Dean Stockwell

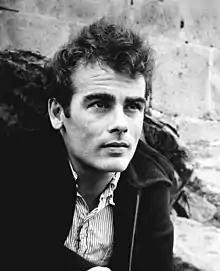
Stockwell in 1965

Robert Dean Stockwell (March 5, 1936 – November 7, 2021) was an American actor, whose career in film and television spanned seven decades. As a child actor under contract to Metro-Goldwyn-Mayer, he appeared in "Anchors Aweigh" (1945), "Song of the Thin Man" (1947), "The Green Years" (1946), "Gentleman's Agreement" (1947), "The Boy with Green Hair" (1948), and "Kim" (1950). As a young adult, he played a lead role in the 1957 Broadway play "Compulsion" and its 1959 film version; and in 1962 he played Edmund Tyrone in the film version of "Long Day's Journey into Night", for which he won two Best Actor Awards at the Cannes Film Festival. He was nominated for a Golden Globe Award for Best Actor – Motion Picture Drama for his starring role in the 1960 film version of D. H. Lawrence's "Sons and Lovers".